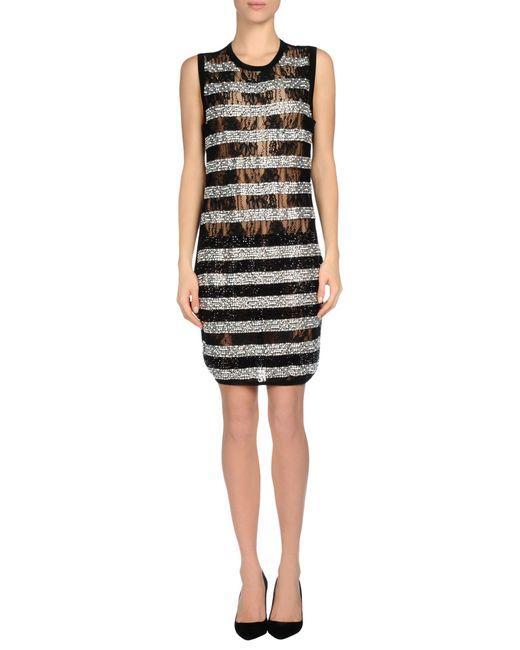
Schwarzes kurzes seidiges Kleid mit horizontalem silbernem Linienmuster